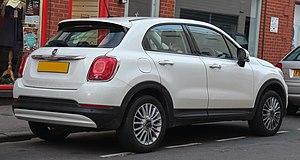
Le Fiat 500 X est un modèle de crossover du constructeur italien Fiat Automobiles. Il repose sur la plateforme du Jeep Renegade.